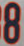
Number: 8